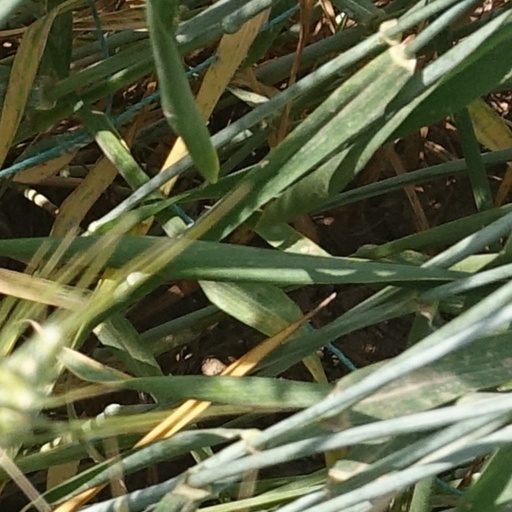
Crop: wheat